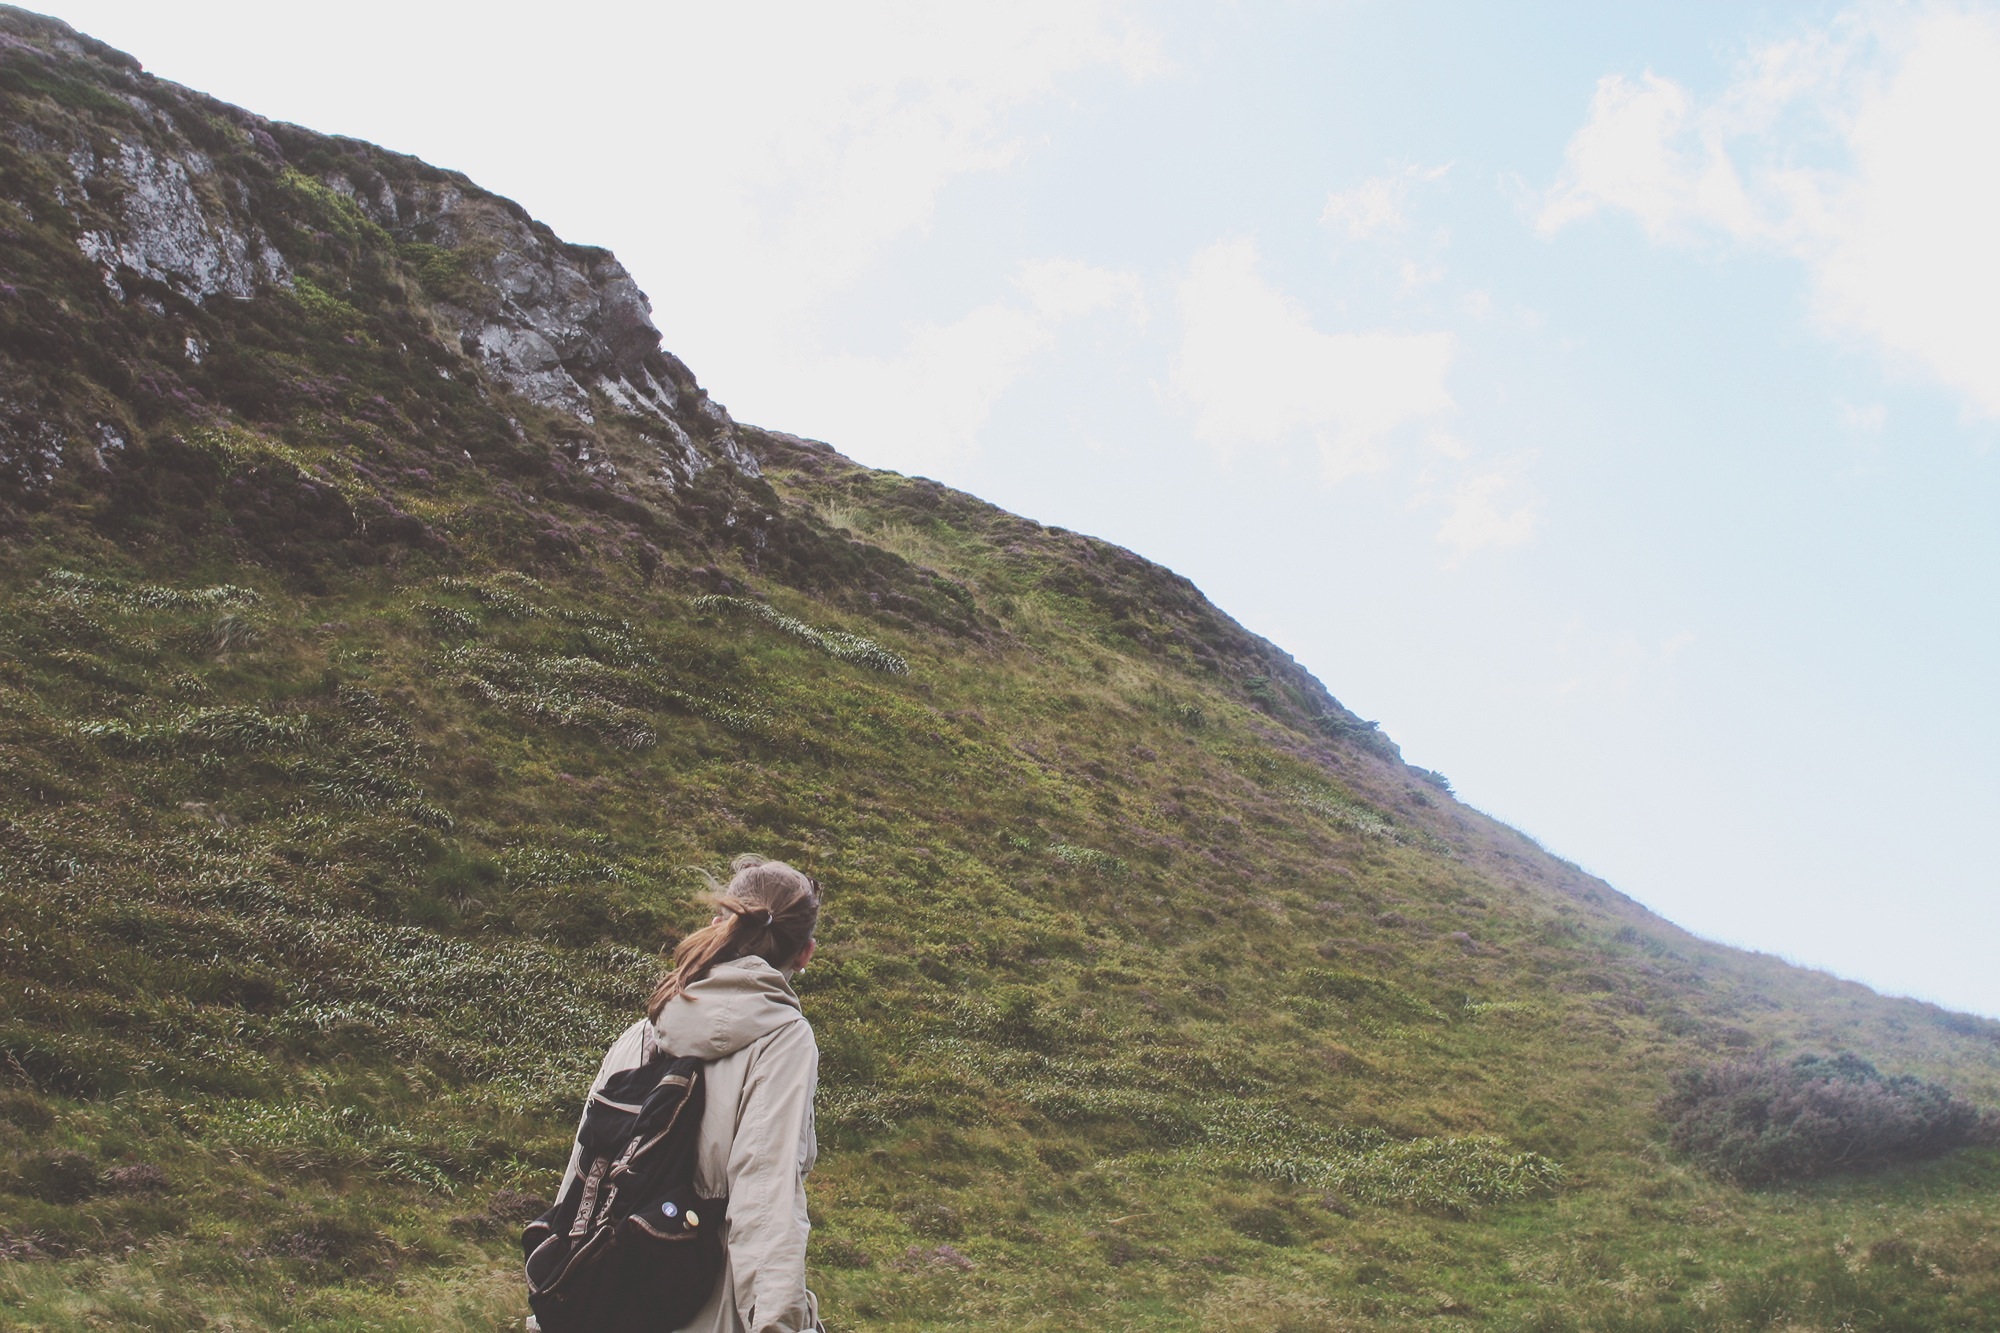
nature, grass, walking, mountain, people, girl, hiking, trail, hill, adventure, backpack, mountain range, hiker, cliff, brunette, young, fjord, highland, terrain, hoodie, ridge, summit, long hair, outdoors, hills, geology, sports, trekking, mountains, alps, plateau, fell, ponytail, loch, knapsack, landform, mountain pass, geographical feature, mountainous landforms